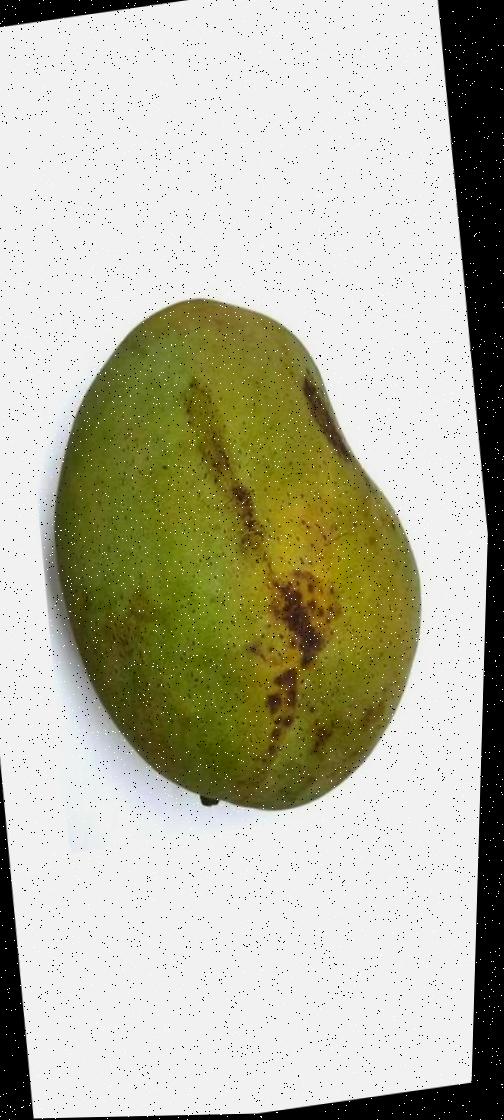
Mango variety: Fazli Shurmai